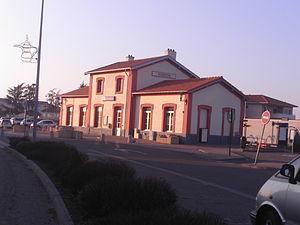
Vue de la gare de Bonson depuis l'avenue de Saint-Rambert (2007)
La gare de Bonson est une gare ferroviaire française située sur le territoire de la commune de Bonson dans le département de la Loire en région Auvergne-Rhône-Alpes.